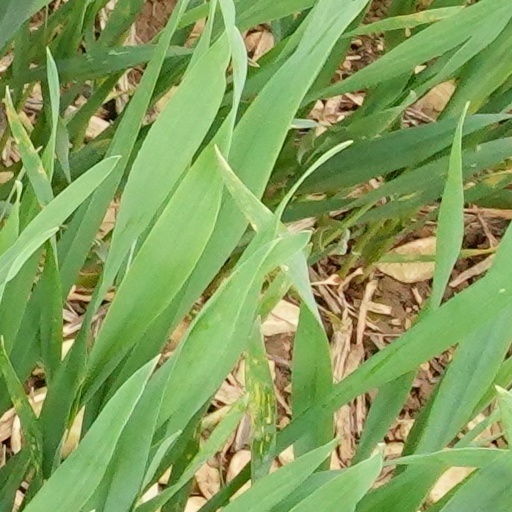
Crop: wheat